Christopher Hatton, 1st Viscount Hatton

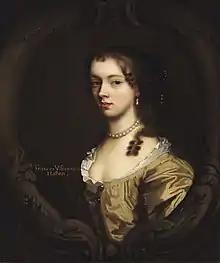
Viscountess Frances Hatton by Mary Beale

In 1682, he was created Viscount Hatton, of Gretton, Northamptonshire by King Charles II.